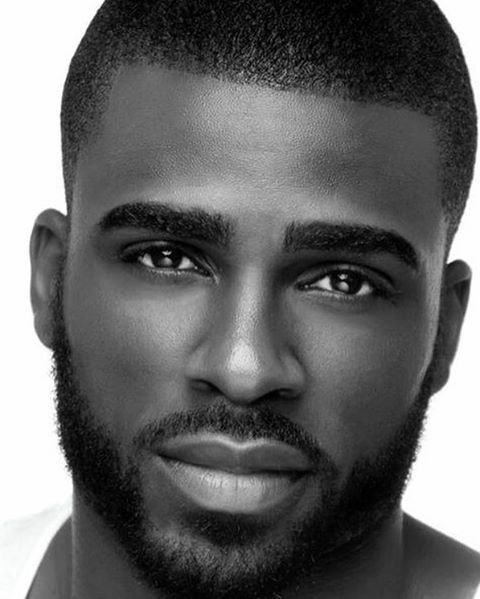
Portrait style: Real Portrait